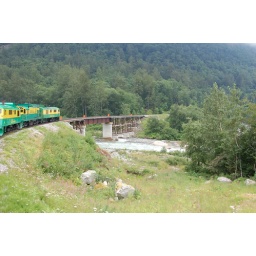
The train about to cross the bridge shown in the prior photo